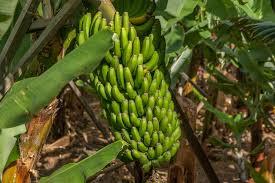
Hizi ni ndizi ambayo mashambani kwa mkulima huyu, ndizi hizi zimeweza kuwekezwa kwenye mashamba na hazijatolewa na mwenyewe kwenye shambani iliakaweza kuichukua mjini au sokoni  kuifanyia nayo biashara baada anaziuza kuipata hela hizo ambaye anaweza kujikimu naye kimaisha.